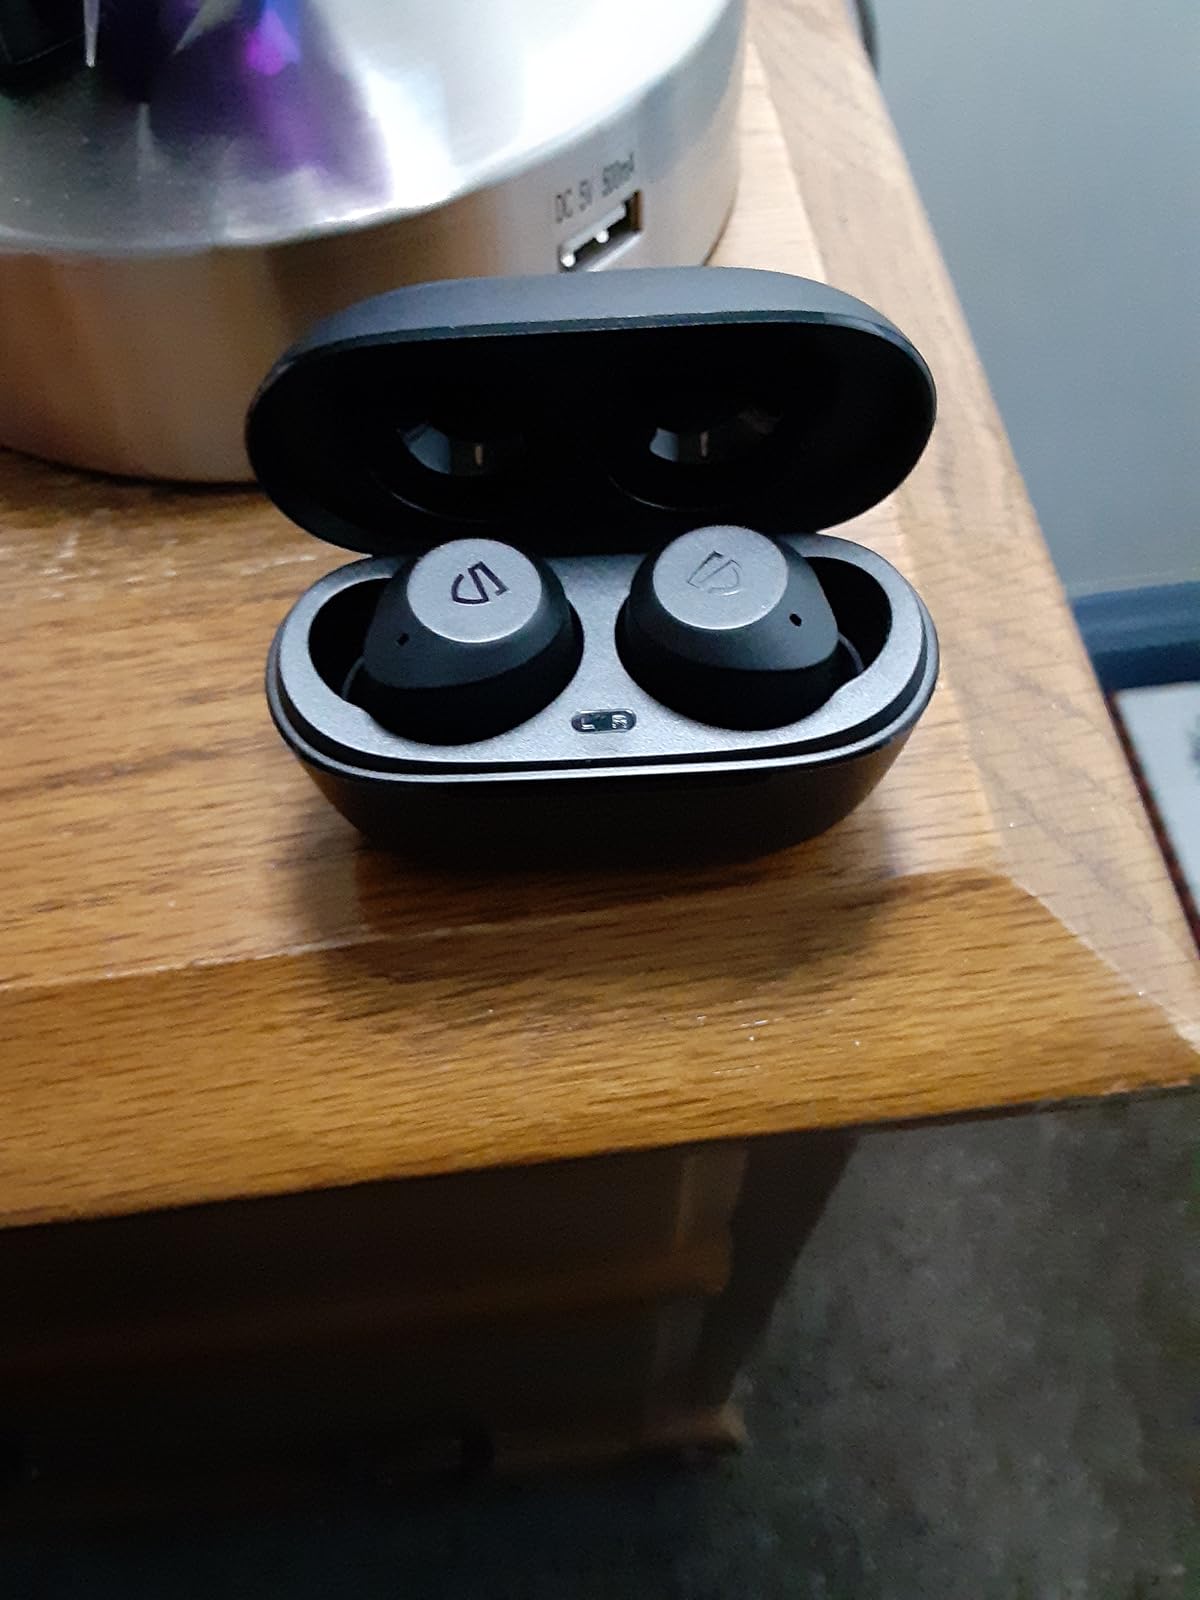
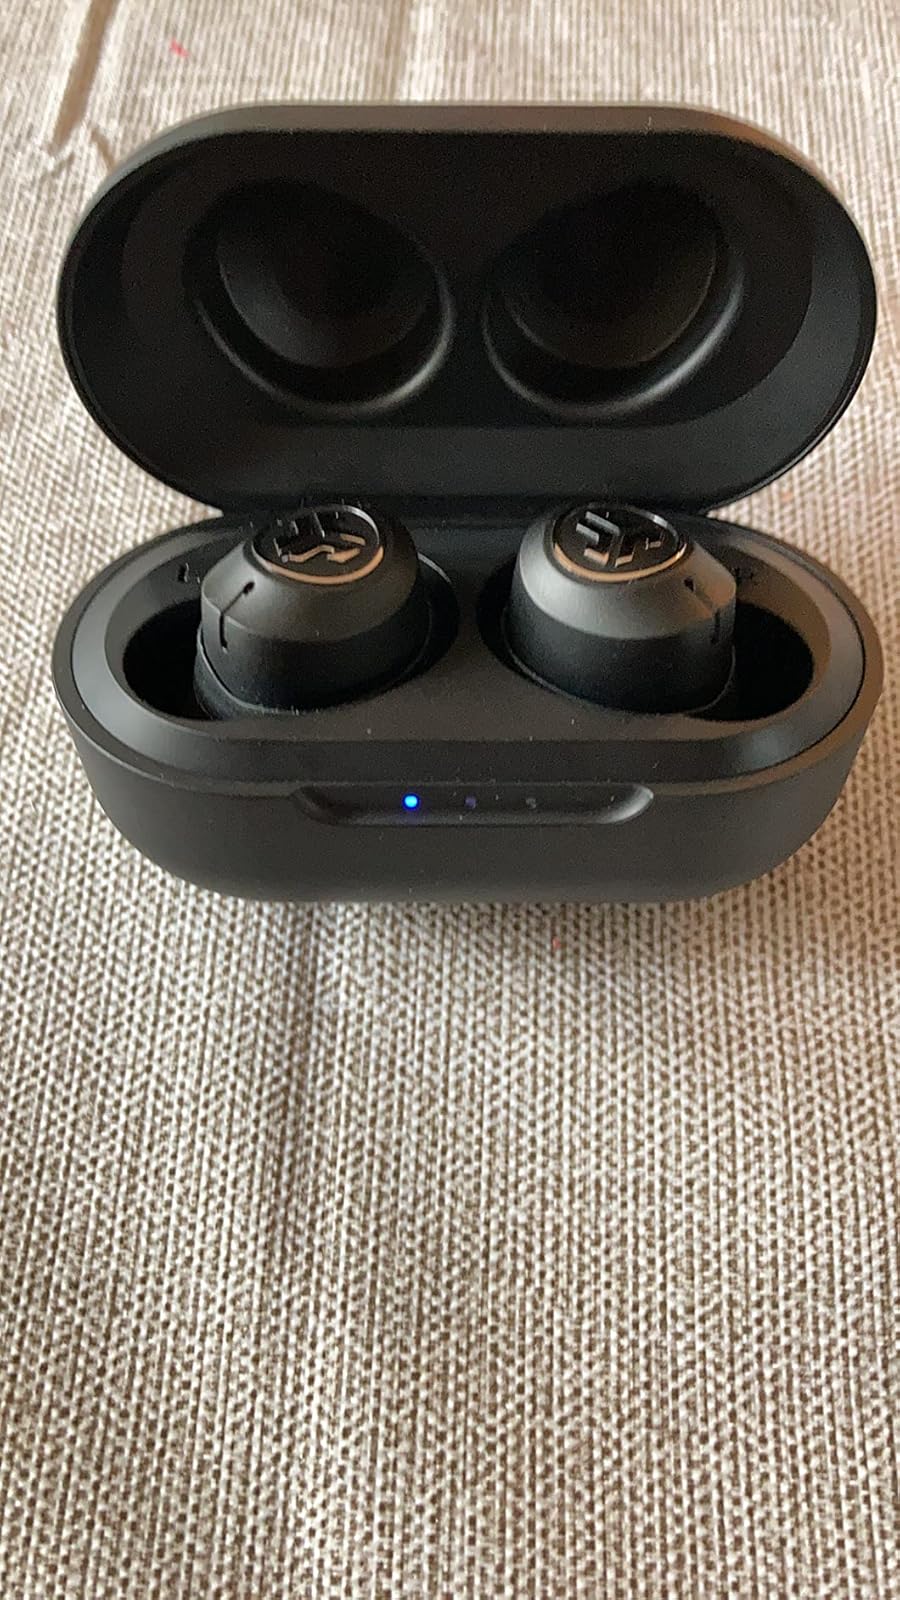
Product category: earbuds
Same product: no